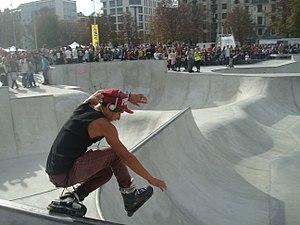
L'un des plus grand skatepark public d'Europe Inauguré le 6 octobre 2012. Contest des moins de 16 ans. Inauguration du Skatepark de Plainpalais à Genève